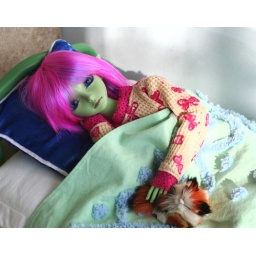
Grynn &amp;amp; her cat sleeping in